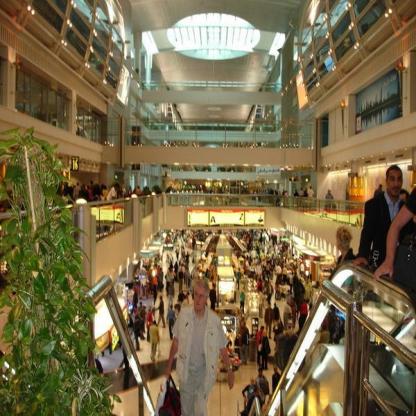
Scene: Indoor